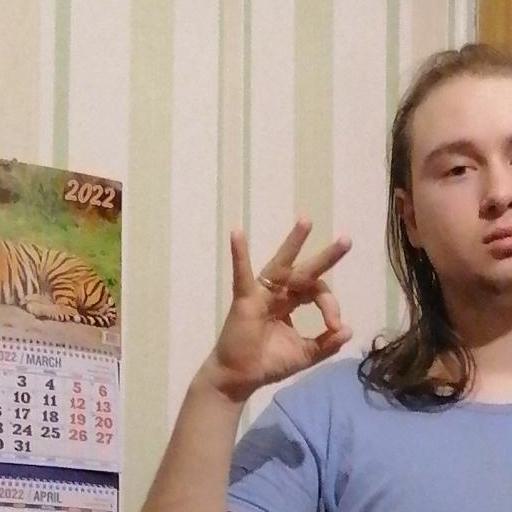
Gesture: ok